Thompson Square

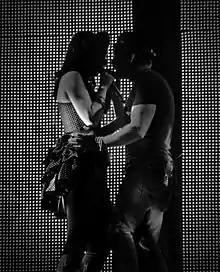
Thompson Square perform "If I Didn't Have You."

On July 12, 2010, Thompson Square released their second single, "Are You Gonna Kiss Me or Not," written by David Lee Murphy and Jim Collins. It became the duo's first number one single on the Hot Country Songs chart and has been certified double-platinum by the Recording Industry Association of America. It was the most played song of the year on Country music radio. Thompson Square received two nominations at the 54th Grammy Awards for "Are You Gonna Kiss Me or Not" in Best Country Duo/Group Performance and Best Country Song categories.